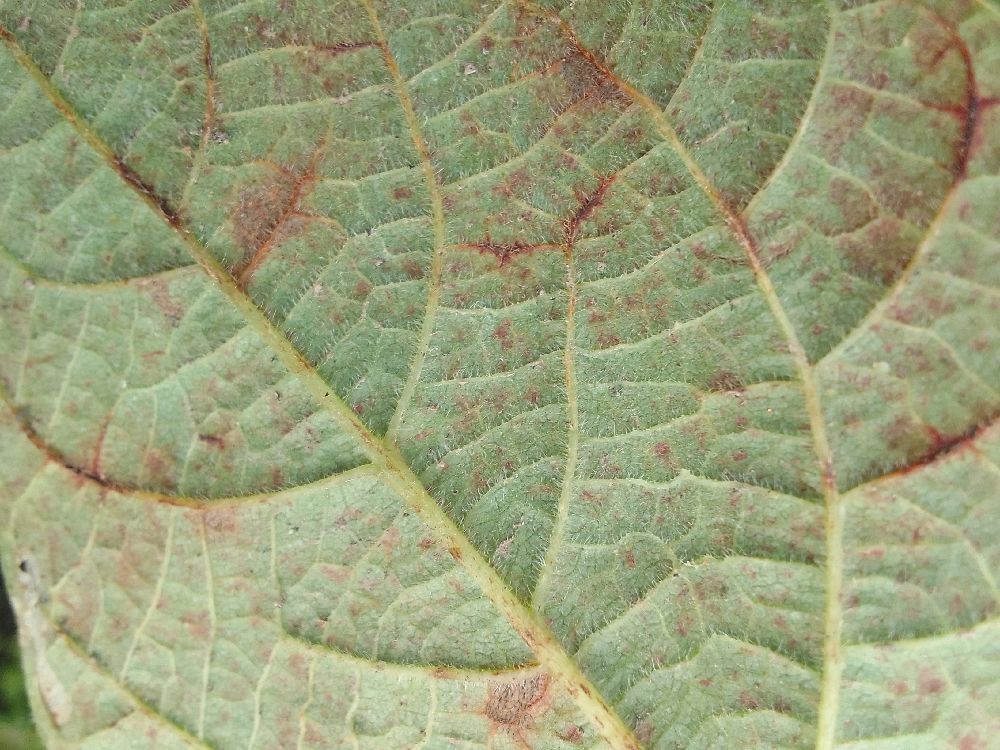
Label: anthracnose